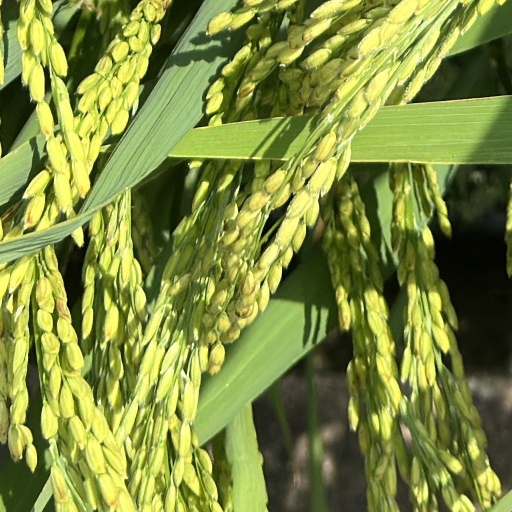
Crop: rice